Norman M. Miller

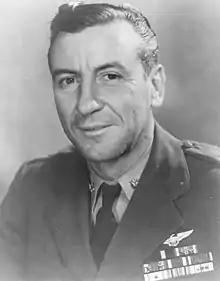
CDR. Norman M. Miller

Norman Mickey "Bus" Miller (February 1, 1908 – May 21, 1946) was a United States Navy officer. He is one of the most decorated Naval Aviators during World War II.